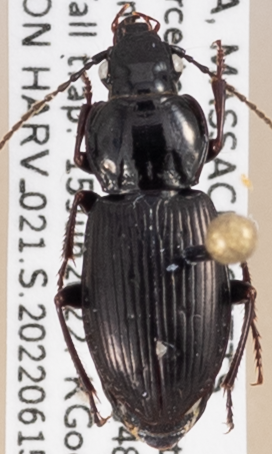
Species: Pterostichus pensylvanicus
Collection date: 2022-06-15
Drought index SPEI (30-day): -0.988
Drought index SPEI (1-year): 0.728
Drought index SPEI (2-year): -0.39